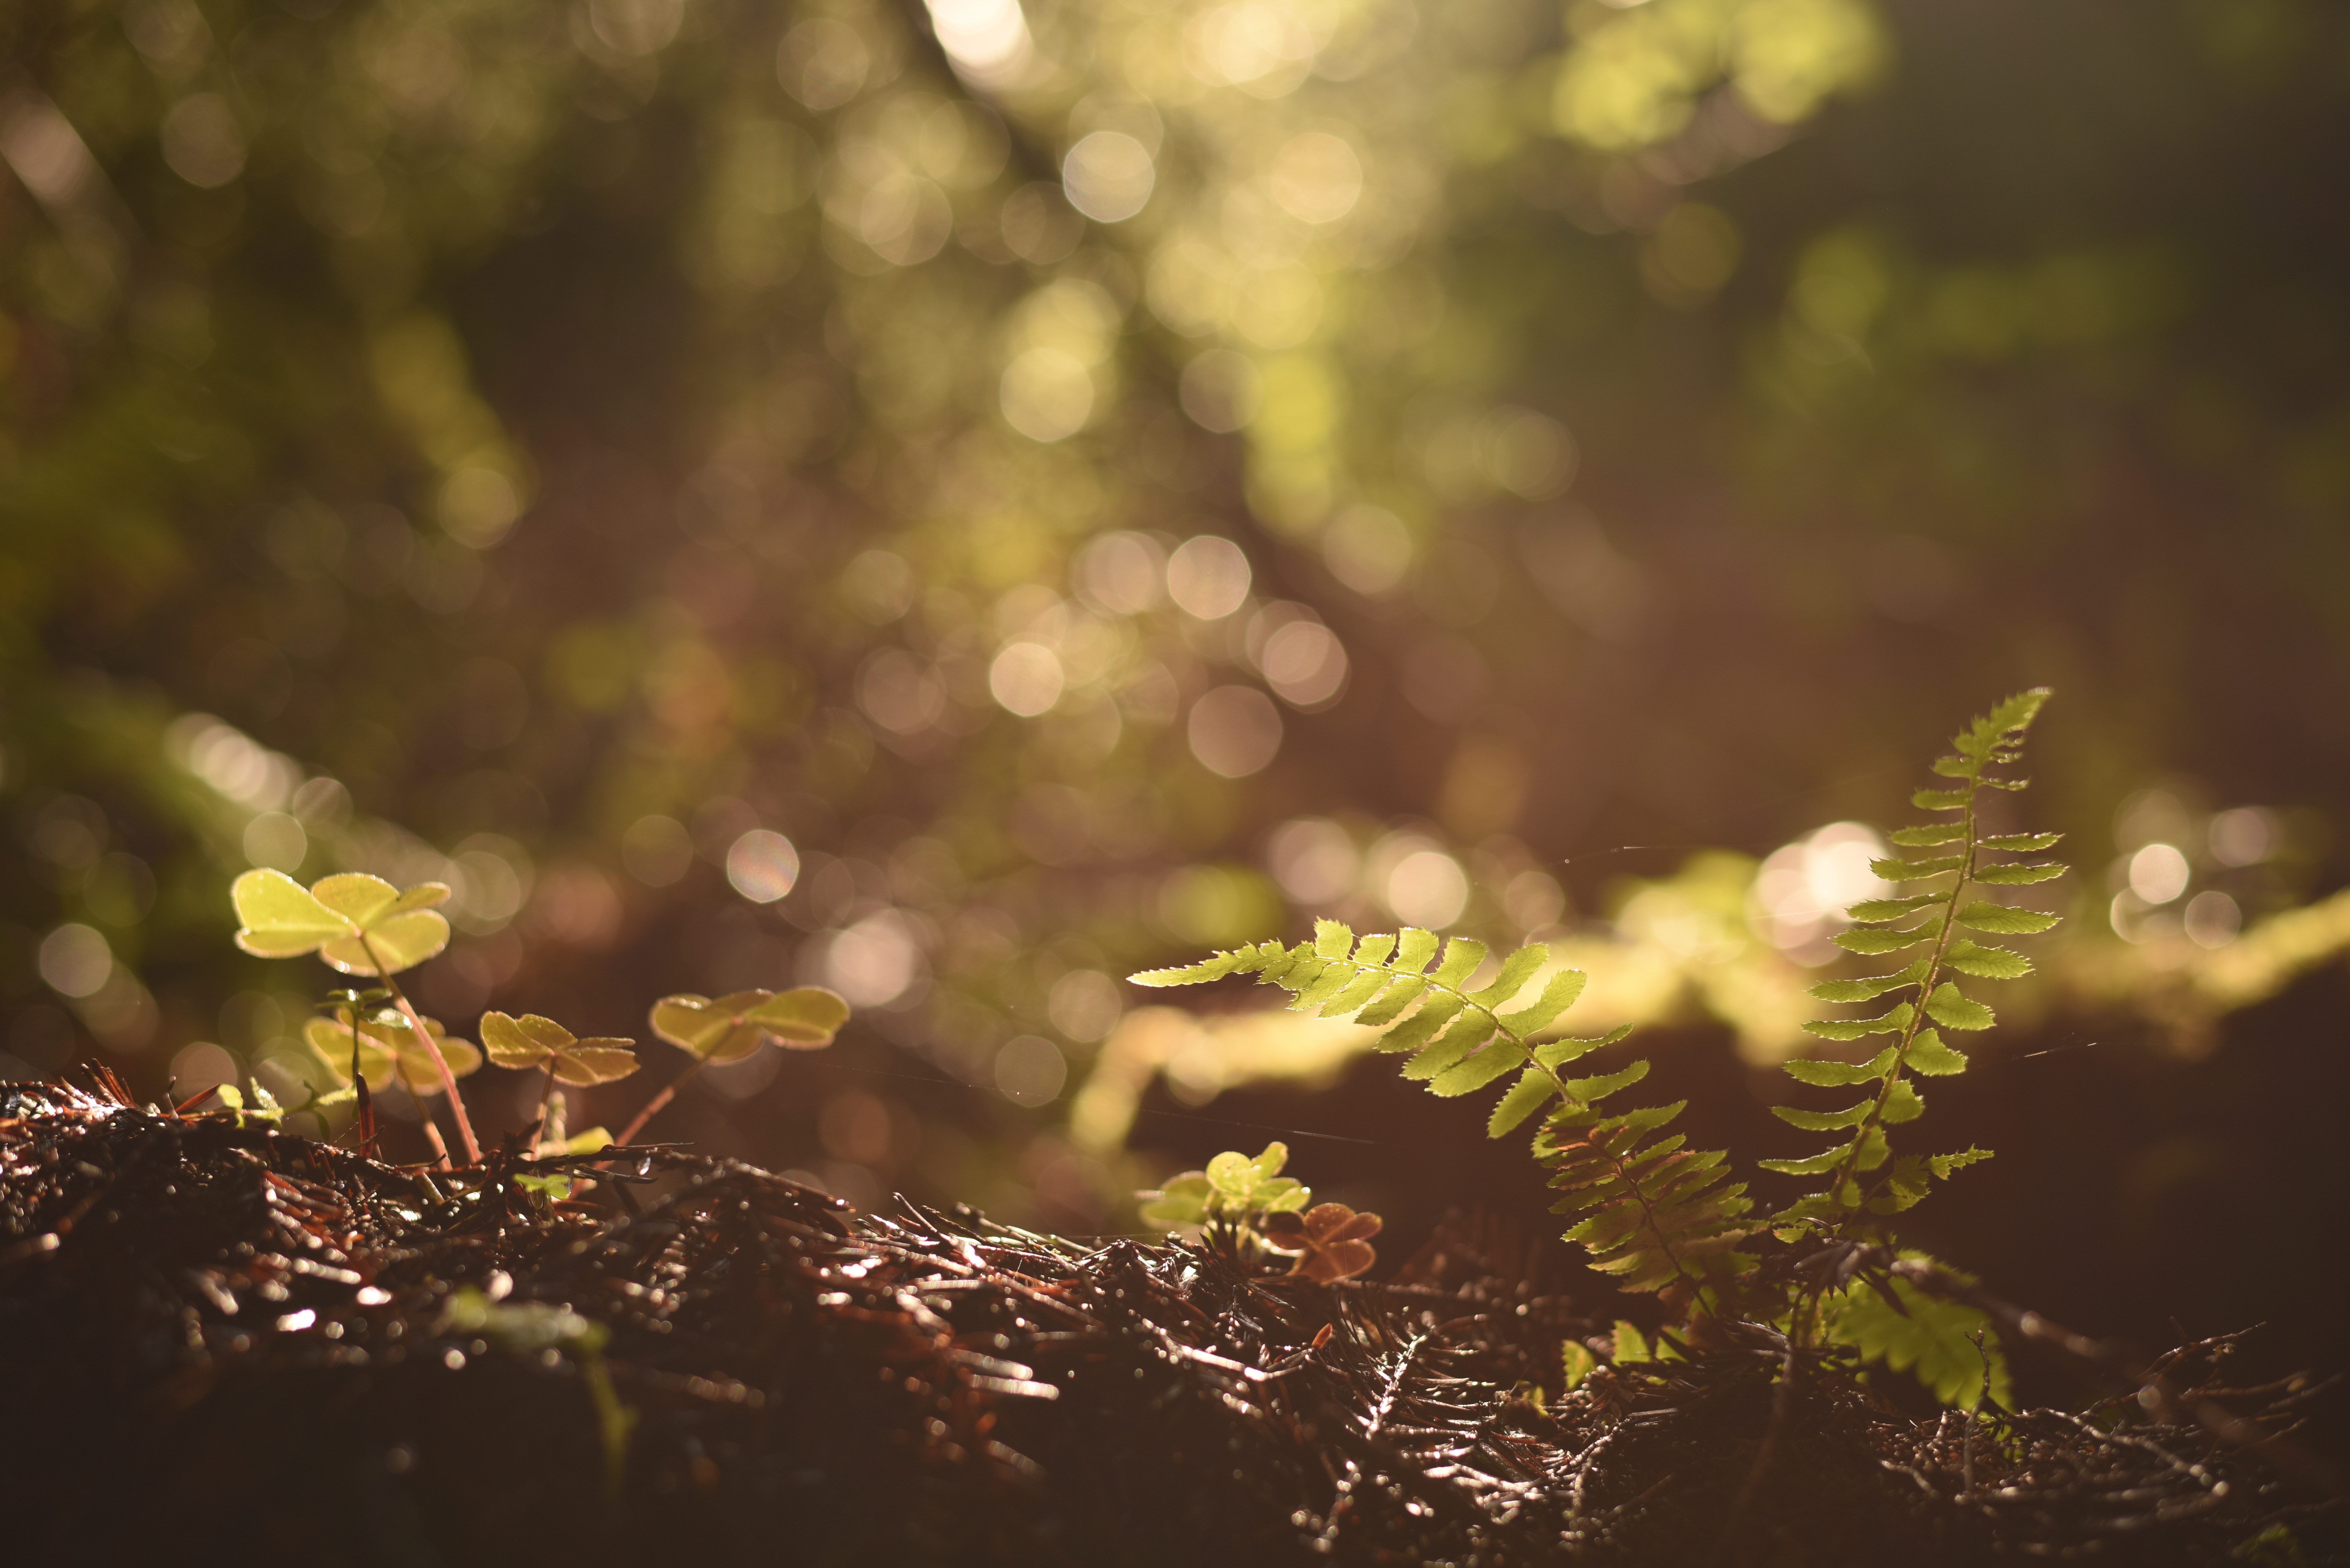
tree, nature, forest, branch, light, growth, plant, night, ground, sunlight, morning, leaf, flower, green, grow, autumn, darkness, botany, yellow, flora, season, leaves, macro photography, woody plant